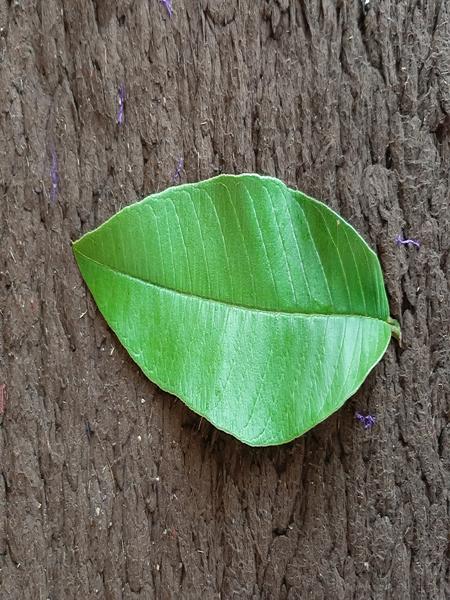
Plant: Guava